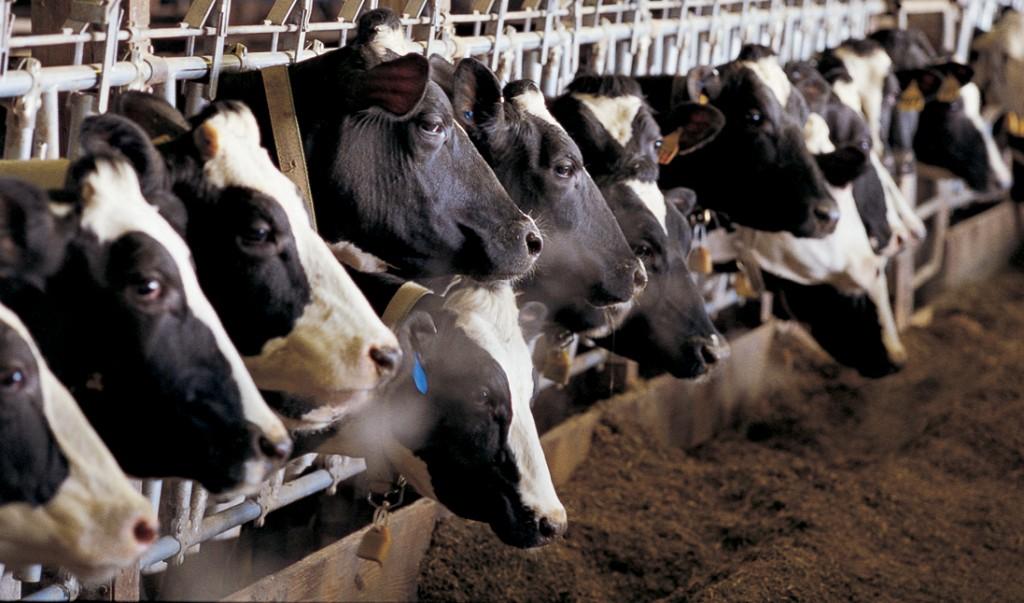
Ng'ombe wamepangwa kwa mpangilio mzuri katika zizi au banda la kisasa, kila mmoja akiwa katika nafasi yake ya kulisha. Vichwa vyao vimeinama chini vikiwa vimepita kwenye vizuizi maalum kuelekea sehemu ya chakula kilichowekwa mbele yao.